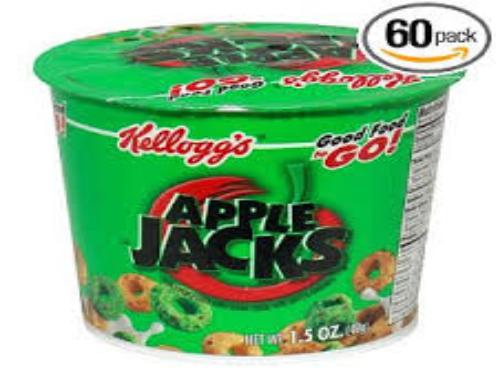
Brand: Apple Jacks Gliders
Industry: Food